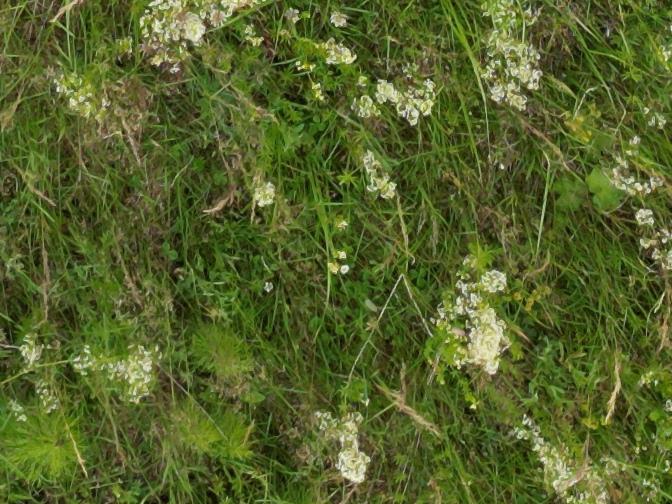
Flowers visible: yarrow flowers, yarrow flowers, yarrow flowers, yarrow flowers, yarrow flowers, yarrow flowers, yarrow flowers